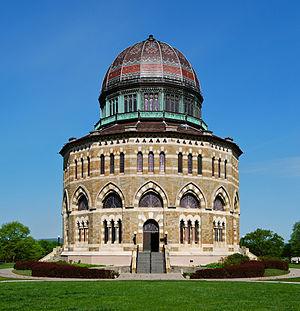
Union College est une école privée, non confessionnelle, dans le domaine des Arts et des Lettres situé à Schenectady, État de New York. Fondé en 1795, Union College devint le premier collège dont la charte ait été accordée par les Régents de l'Université de l'État de New York.